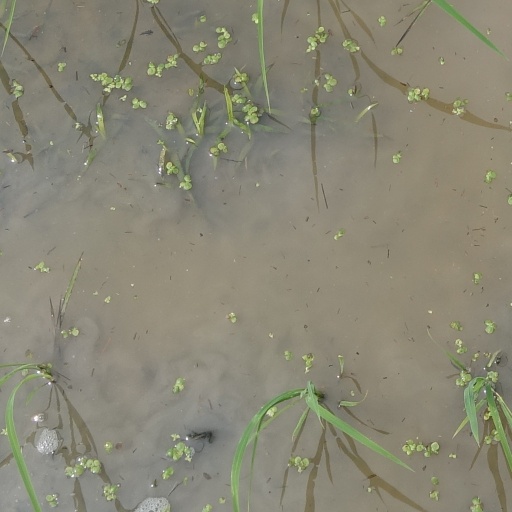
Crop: rice